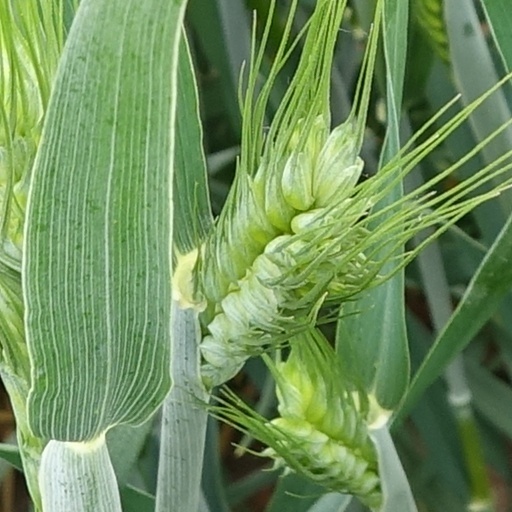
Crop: wheat